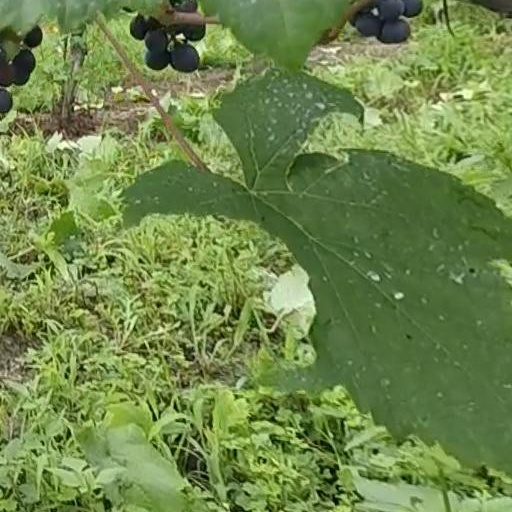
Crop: grape